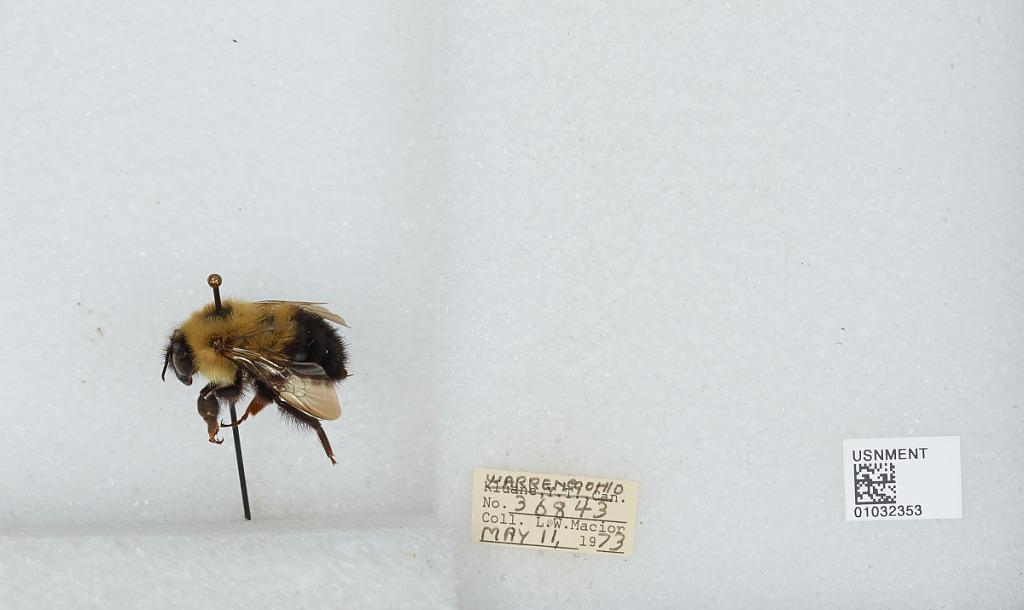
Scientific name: Bombus (Pyrobombus) vagans vagans Smith
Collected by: L. Macior
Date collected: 1973-5-11
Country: United States
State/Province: Ohio
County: Warren
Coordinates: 39.4242, -84.1856